Chris Henry Coffey

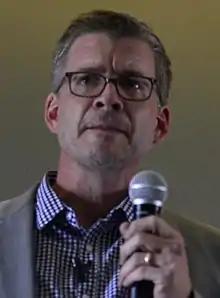
Coffey in 2017

Coffey was born and raised in Green Bay, Wisconsin. A 1999 graduate of the Yale School of Drama, he has originated roles on Broadway, off-Broadway and regionally in numerous world premieres including Bekah Brunstetter's "Public Servant" on "Theatre Row (New York City)", Gina Gionfriddo's "Can You Forgive Her?" at the Huntington Theater Company, directed by Peter DuBois, Richard Nelson's "Frank's Home", directed by Robert Falls (Playwrights Horizons, NYC, Goodman Theater, Chicago, IL), Richard Nelson's "How Shakespeare Won the West" (Huntington Theater, Boston, MA) and working alongside Arthur Miller in his penultimate play, "Resurrection Blues", directed by Mark Lamos (Old Globe Theater, San Diego, CA).